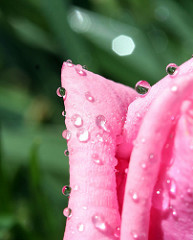
Flower: rose